Arcadis

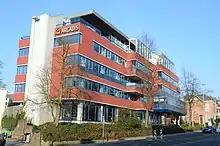
Arcadis consulting building in Arnhem, Netherlands.

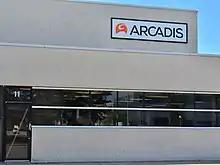
Arcadis in North America

The company has its origins in the "Nederlandsche Heidemaatschappij" (English: "Association for Wasteland Redevelopment"), a land reclamation company founded in the Netherlands in 1888. As such, its original business focus was on the encouragement of agricultural development in the Dutch heather lands.